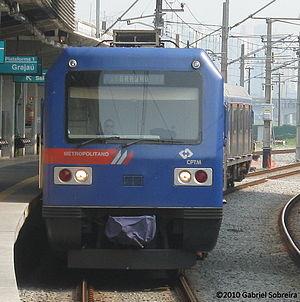
La ligne 10 - Turquoise de la CPTM comprend le tronçon du réseau ferré métropolitain défini entre les gares du Brás et de Rio Grande da Serra. Jusqu'en mars 2008, elle s'appelait ligne D - Beige.